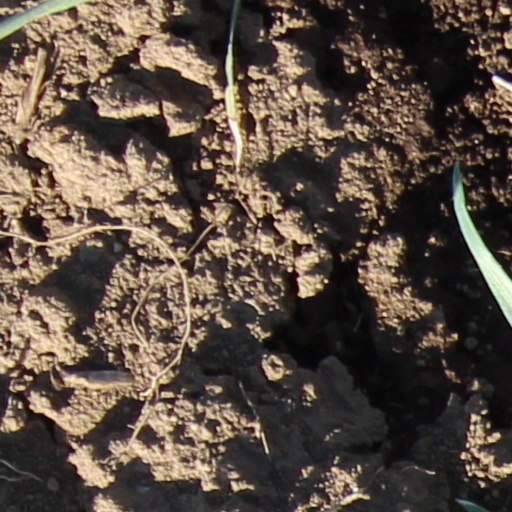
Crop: wheat